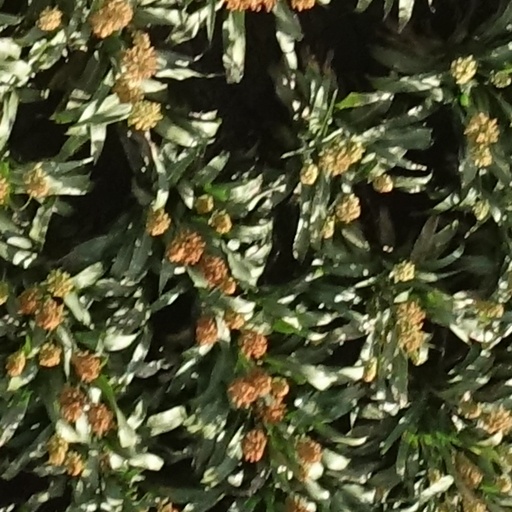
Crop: sorghum